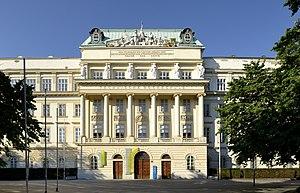
L'université technique de Vienne, est une université autrichienne située à Vienne.